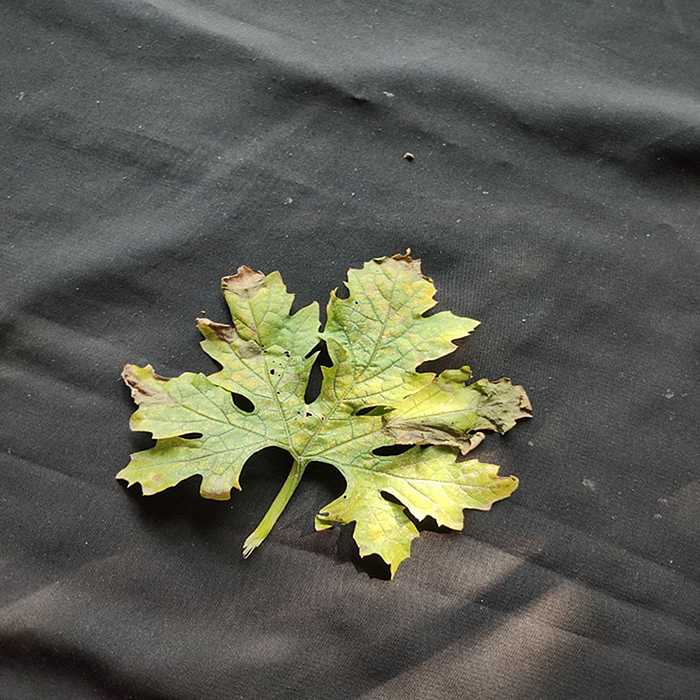
Plant: Bitter Gourd
Label: Mosaic virus